Top End

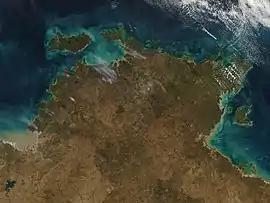
A NASA satellite image of the Top End

The Top End of Australia's Northern Territory is a geographical region encompassing the northernmost section of the Northern Territory, which aside from the Cape York Peninsula is the northernmost part of the Australian continent. It covers a rather vaguely defined area of about behind the northern coast from the Northern Territory capital of Darwin across to Arnhem Land with the Indian Ocean on the west, the Arafura Sea to the north, and the Gulf of Carpentaria to the east, and with the almost waterless semi-arid interior of Australia to the south, beyond the huge Kakadu National Park.